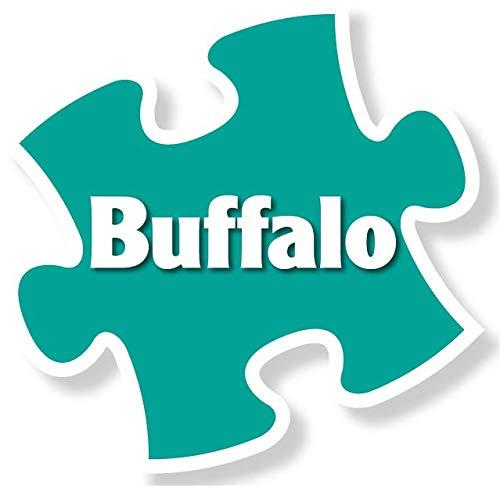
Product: Buffalo Games - Days to Remember - Autumn Memories - 500 Piece Jigsaw Puzzle
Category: Toys & Games | Puzzles | Jigsaw Puzzles
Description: Great Condition.
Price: $10.39
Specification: ProductDimensions:0.1x21.2x15inches|ItemWeight:13.6ounces|ShippingWeight:13.6ounces(Viewshippingratesandpolicies)|DomesticShipping:ItemcanbeshippedwithinU.S.|InternationalShipping:ThisitemcanbeshippedtoselectcountriesoutsideoftheU.S.LearnMore|ASIN:B01DP0NUQM|Itemmodelnumber:3685|Manufacturerrecommendedage:14-15years